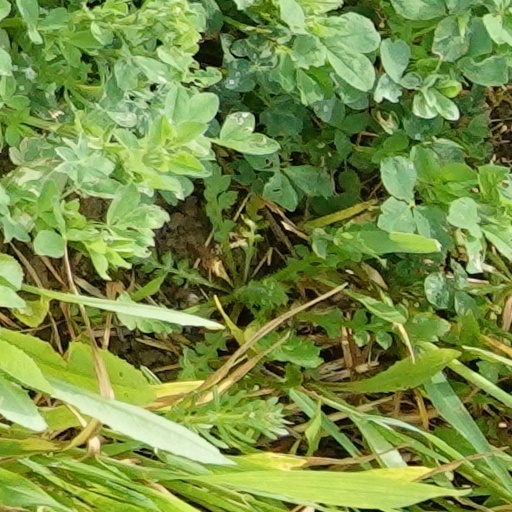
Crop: wheat